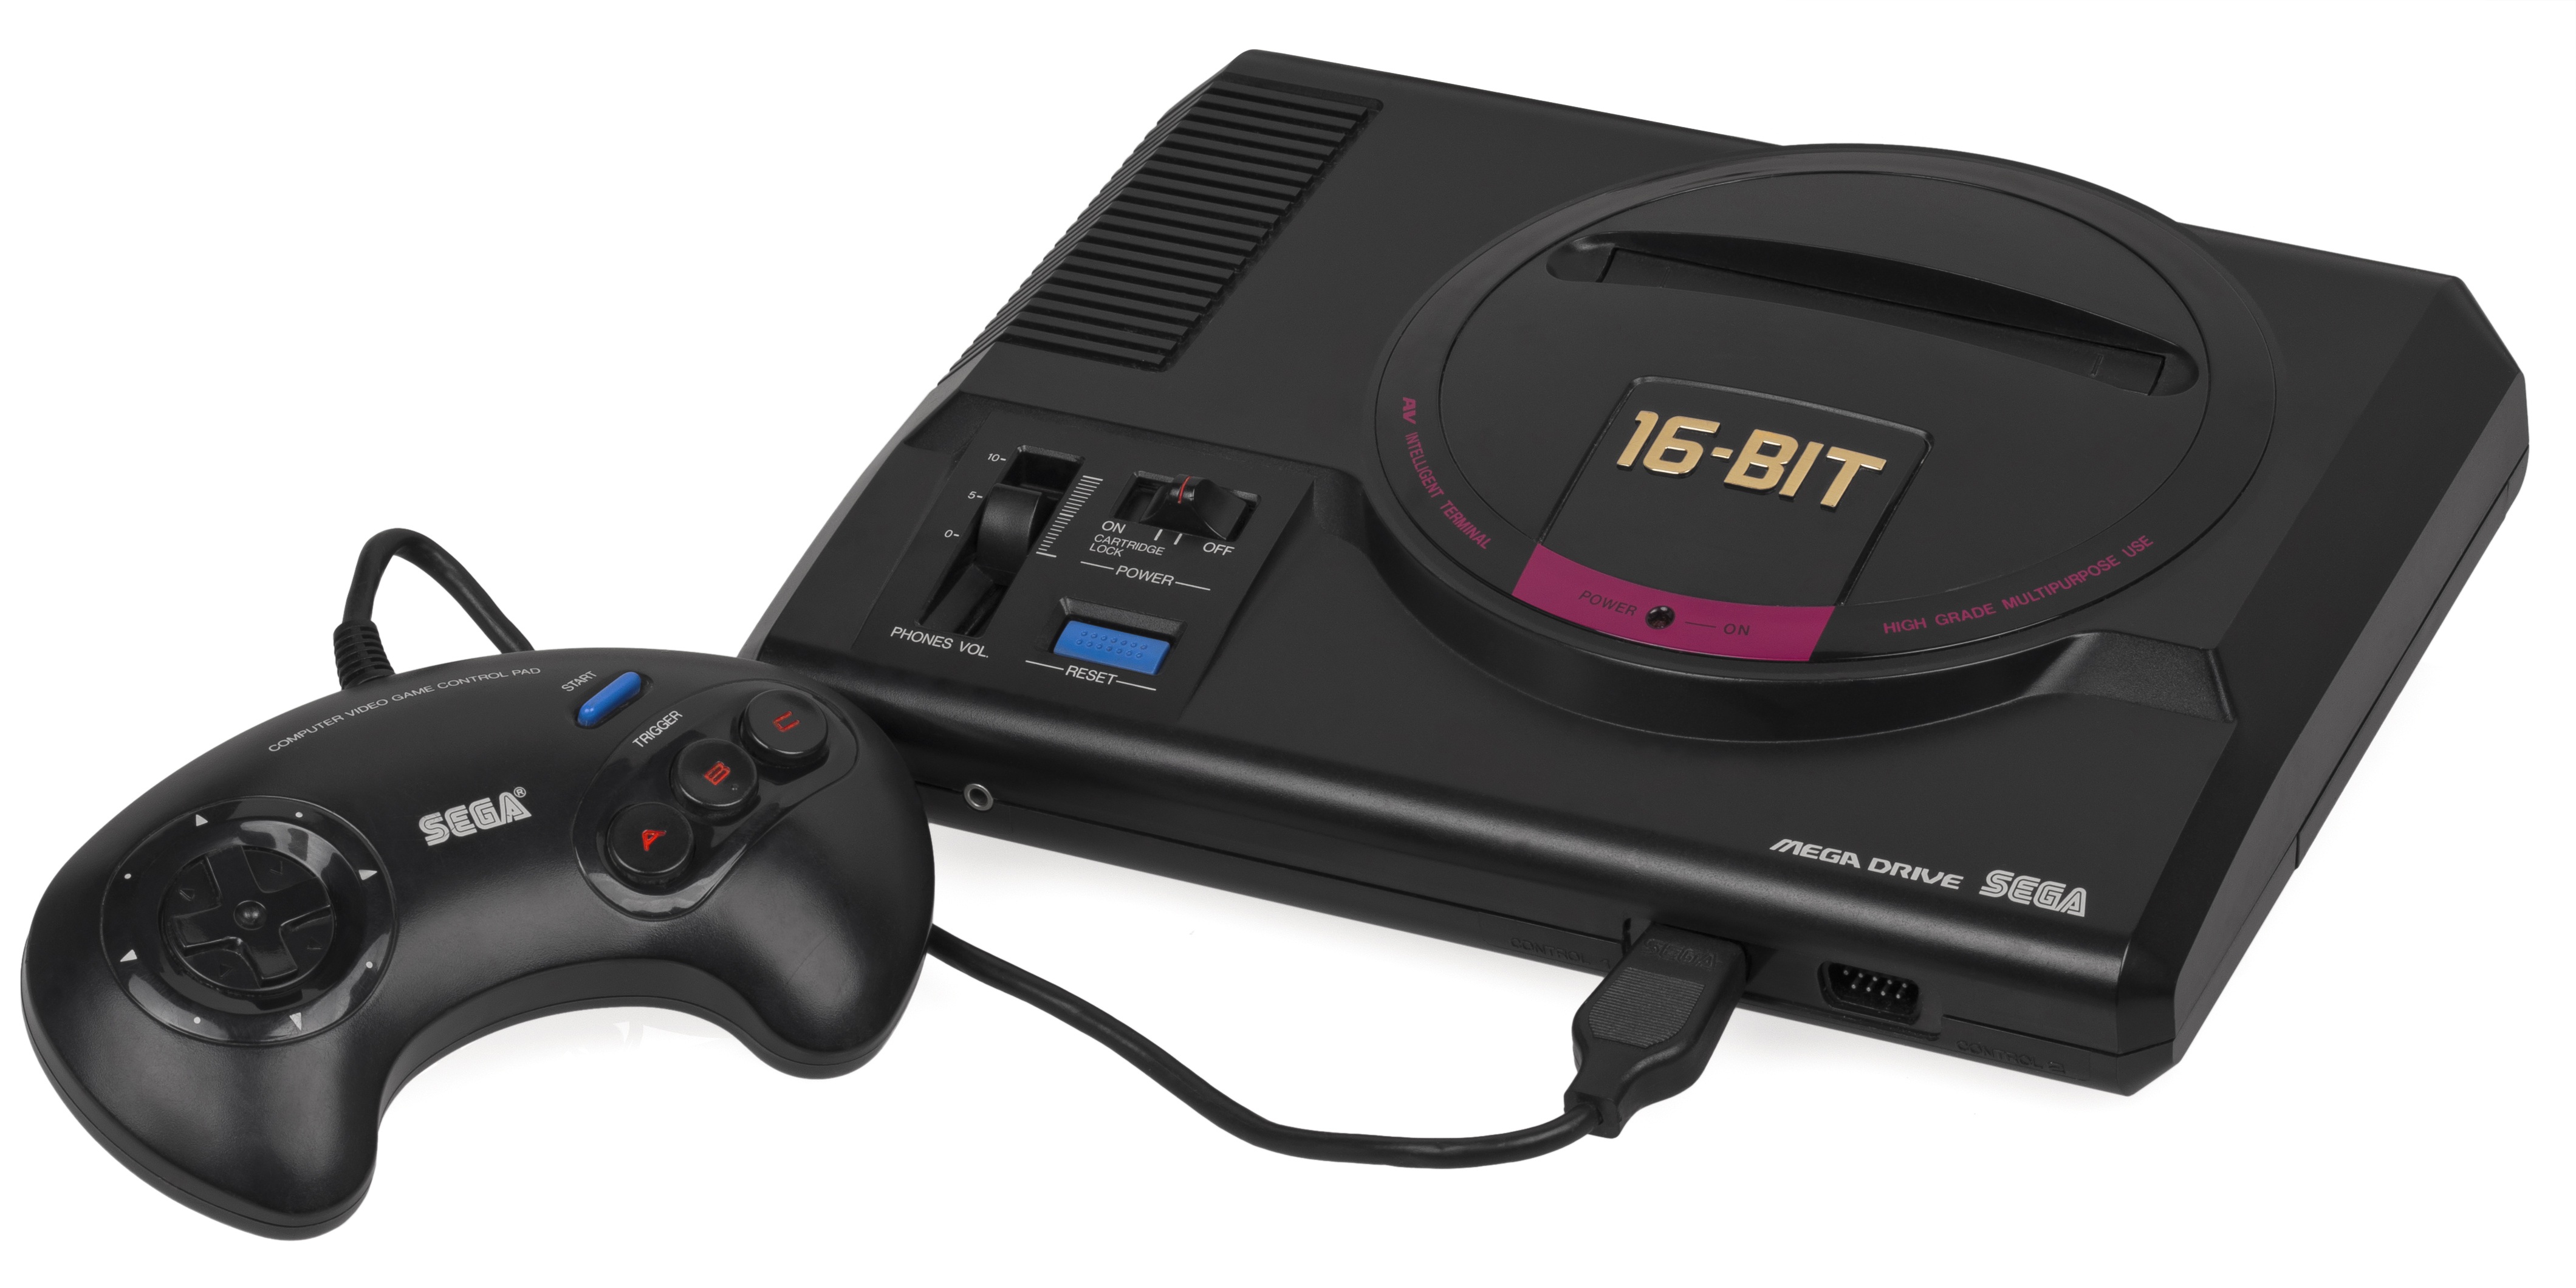
technology, video game, play, drive, gadget, set, steering wheel, toy, device, fun, electronics, console, mega, multimedia, entertainment, mk1, jp, computer game, game controller, electronic device, video game console, playstation accessory, sega, xbox accessory